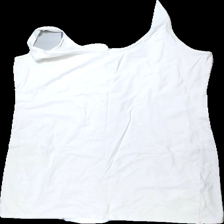
View: back
Type: Tank top
Category: Ladies
Brand: Primark
Colors: White
Material: 100% cotton
Cut: Regular, C-collar
Size: 44
Season: All
Stains: Minor
Damage: stained
Damage location: top left
Damage 2: crooked seam
Damage 2 location: bottom left
Damage 3: pilling
Damage 3 location: middle center
Price range: <50
Recommended usage: Recycle
Comment: washed out, crooked seam